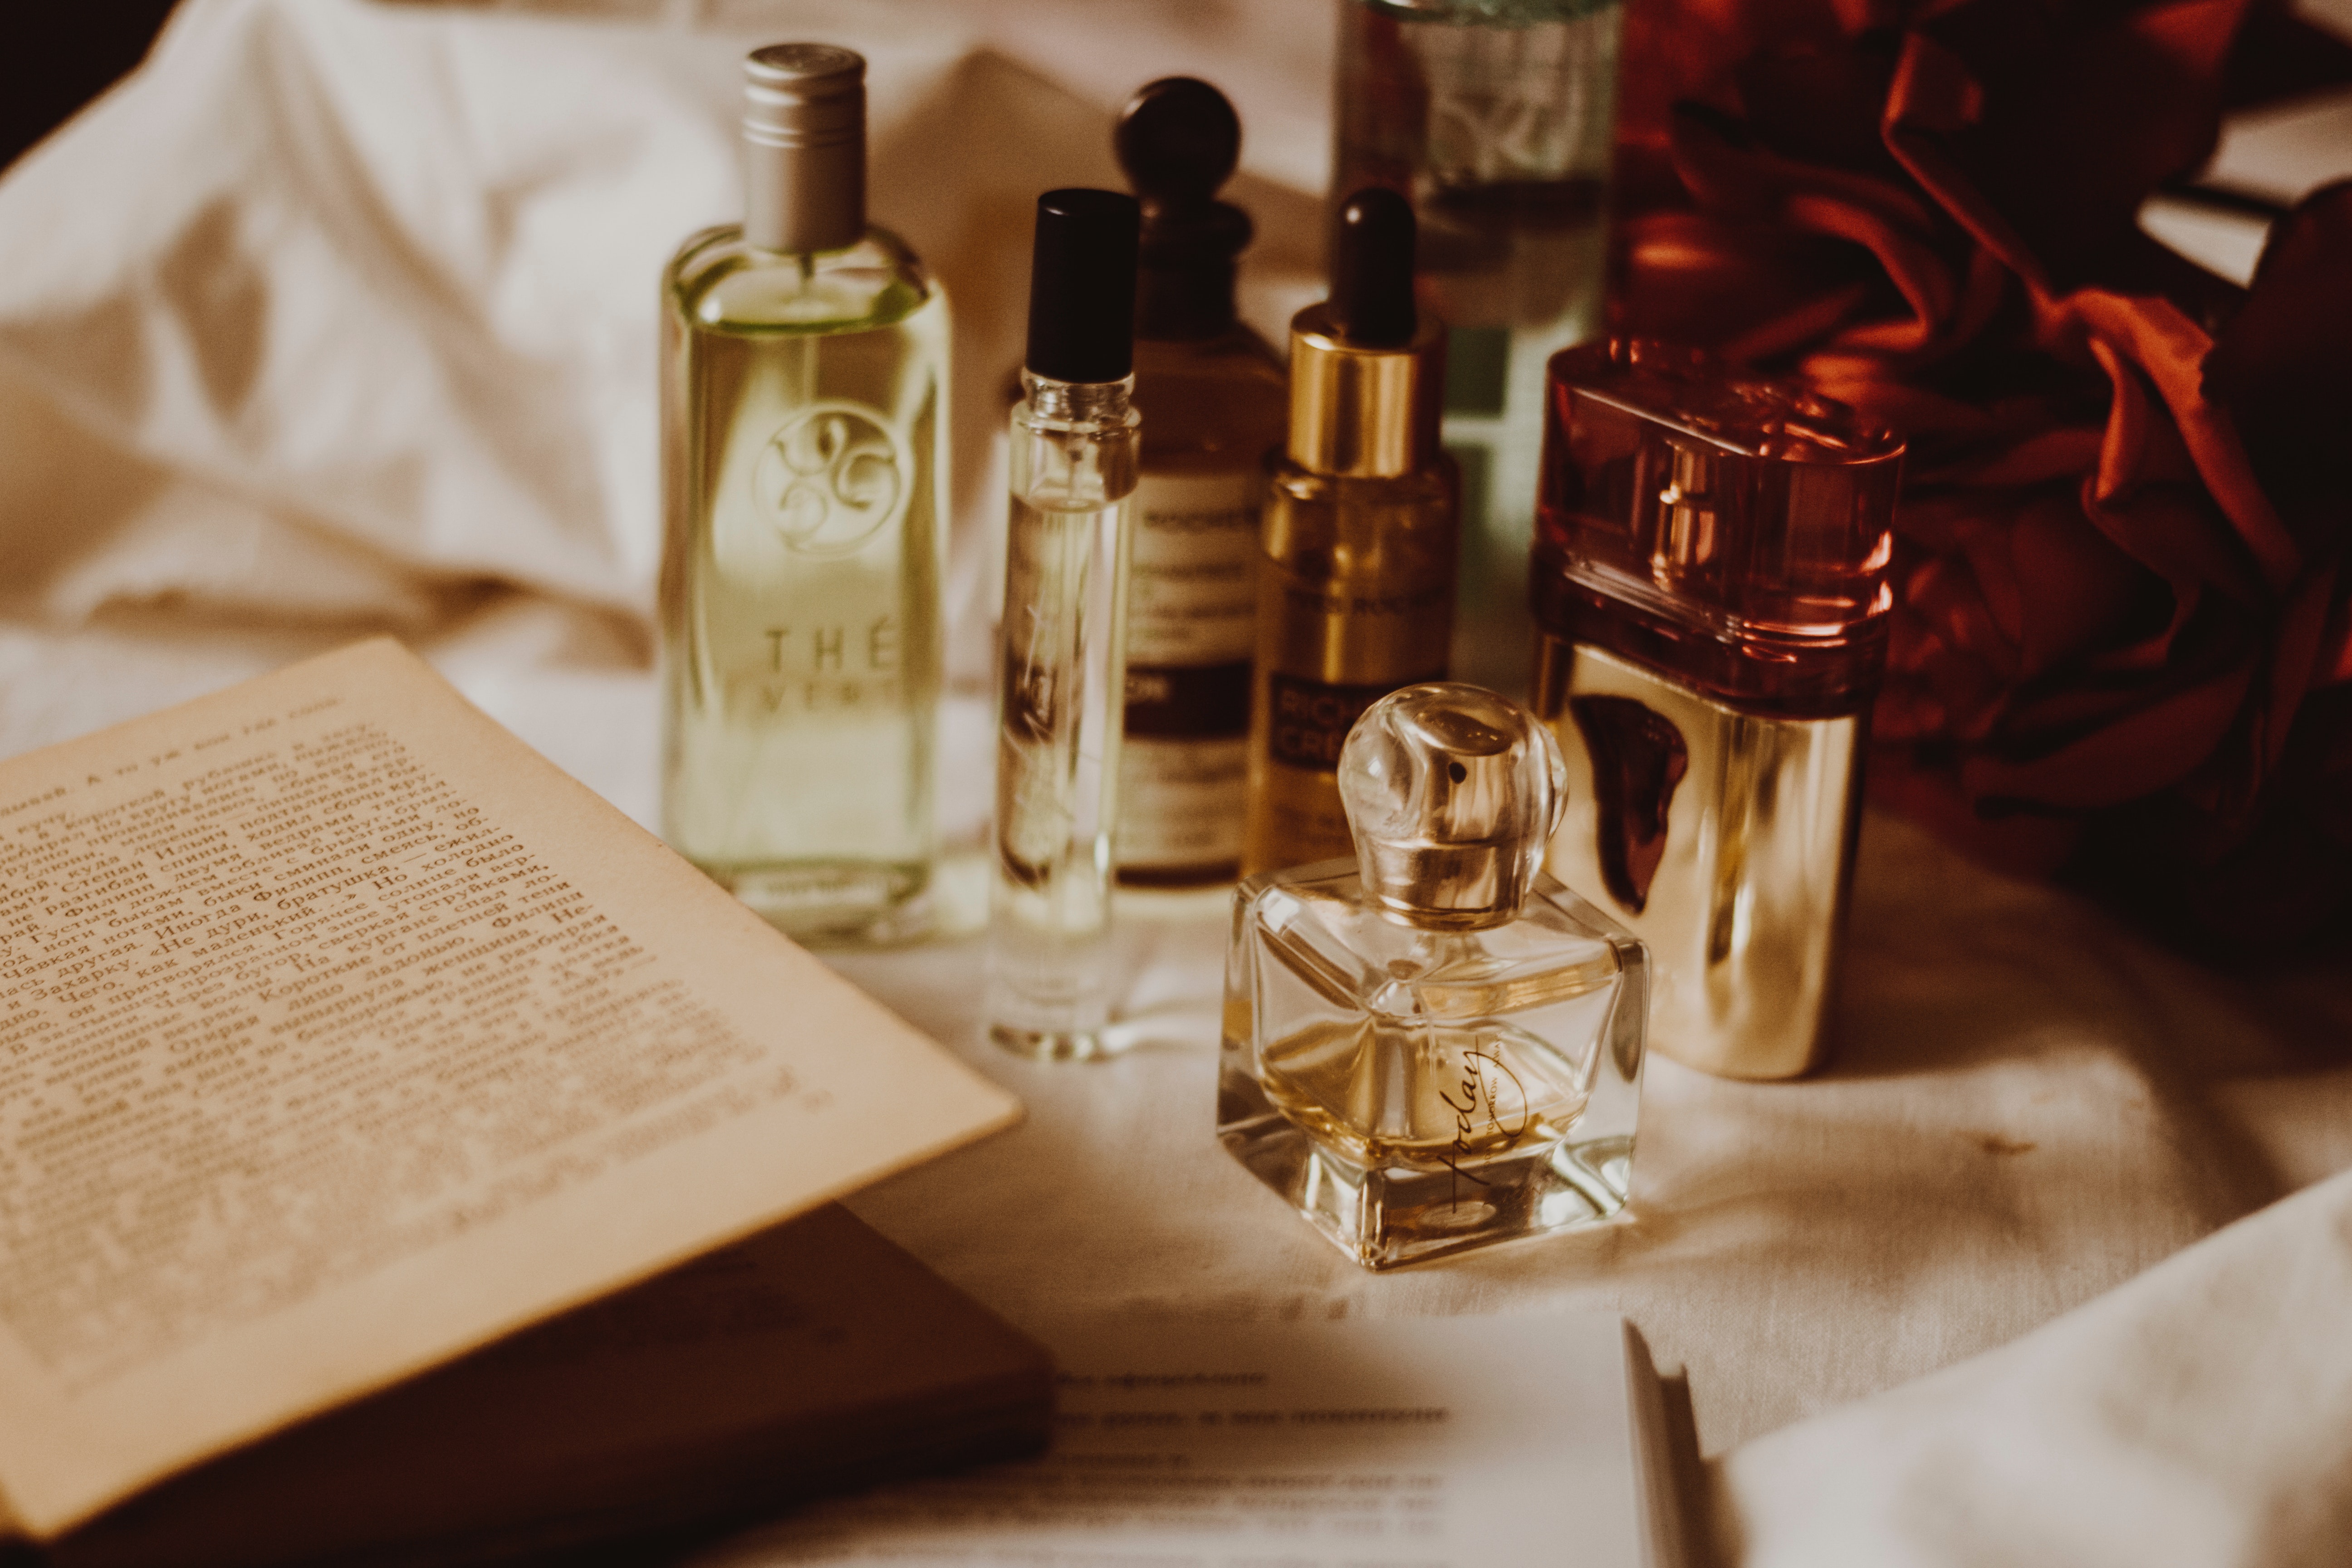
glass bottle, bottle, perfume, alcohol, Material property, still life, liqueur, still life photography, photography, drink, cosmetics, distilled beverage, glass